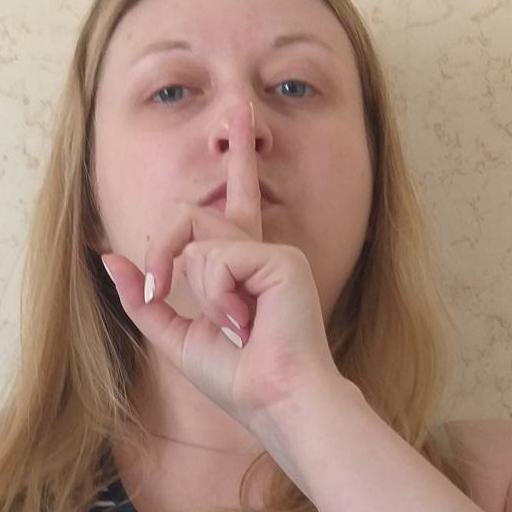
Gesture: mute